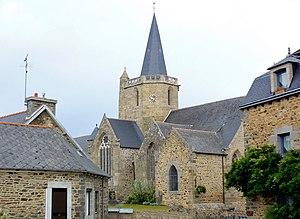
Église d'Hillion
Cet article recense une partie des monuments historiques des Côtes-d'Armor, en France.
La liste des églises des Côtes-d'Armor recense de la manière la plus complète possible les églises, cathédrales et basiliques situées dans le département français des Côtes-d'Armor.